David James (actor, born 1839)

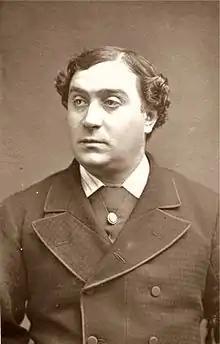
David James

David James (born David Belasco; 25 January 1839 – 2 October 1893) was an English comic actor and one of the founders of London's Vaudeville Theatre. He made his stage debut as a child actor at the Princess's Theatre, London under Charles Kean, and appeared in supporting roles at, successively, the Royalty Theatre, where he made his mark in burlesques by F. C. Burnand and others, and then the Strand Theatre, still mainly in burlesque roles but also making an impression as a more serious actor in a revival of Thomas Morton's "The Heir at Law".